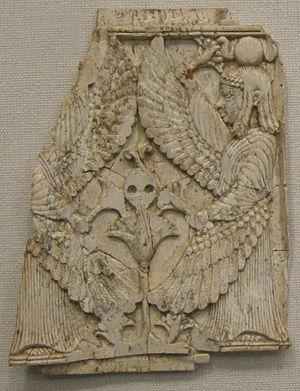
Nimroud est un site archéologique tirant son nom du personnage biblique Nimrod, sur lequel se trouvent les ruines de la cité assyrienne appelée Kalkhu. Ce tell est situé à l'est du Tigre, quelques kilomètres au nord de sa confluence avec le Zab supérieur. Kalkhu était située à 35 km de Ninive.